Monét X Change

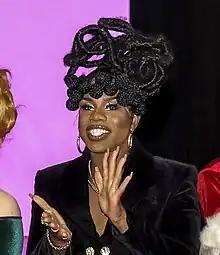
Monét X Change in 2022

Monét X Change (born February 19, 1990) is the stage name of Kevin Akeem Bertin, an American and Saint Lucian drag queen, singer, podcaster, and reality television personality. She is known for competing on the tenth season of "RuPaul's Drag Race" (2018), on which she placed sixth and was crowned the season's "Miss Congeniality", and for winning the fourth season of "RuPaul's Drag Race All Stars" (2018–2019) alongside Trinity the Tuck. She returned to compete in the seventh season of "RuPaul's Drag Race All Stars", an all-winners season, where she placed runner-up.